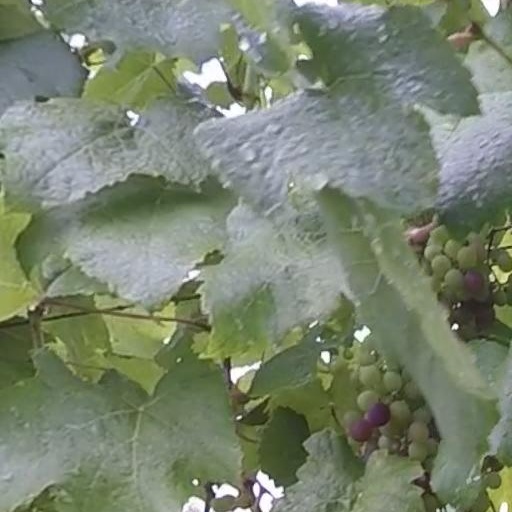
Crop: grape